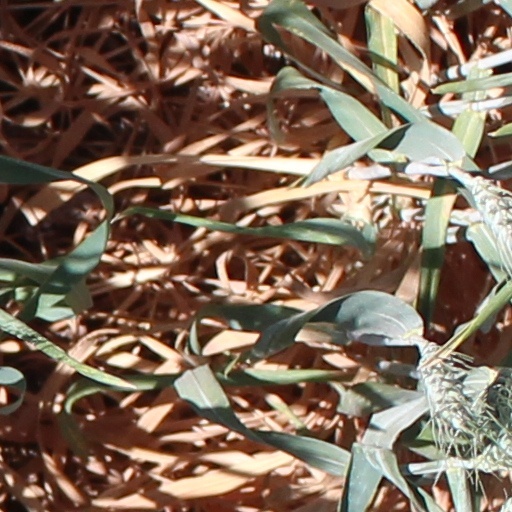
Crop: wheat